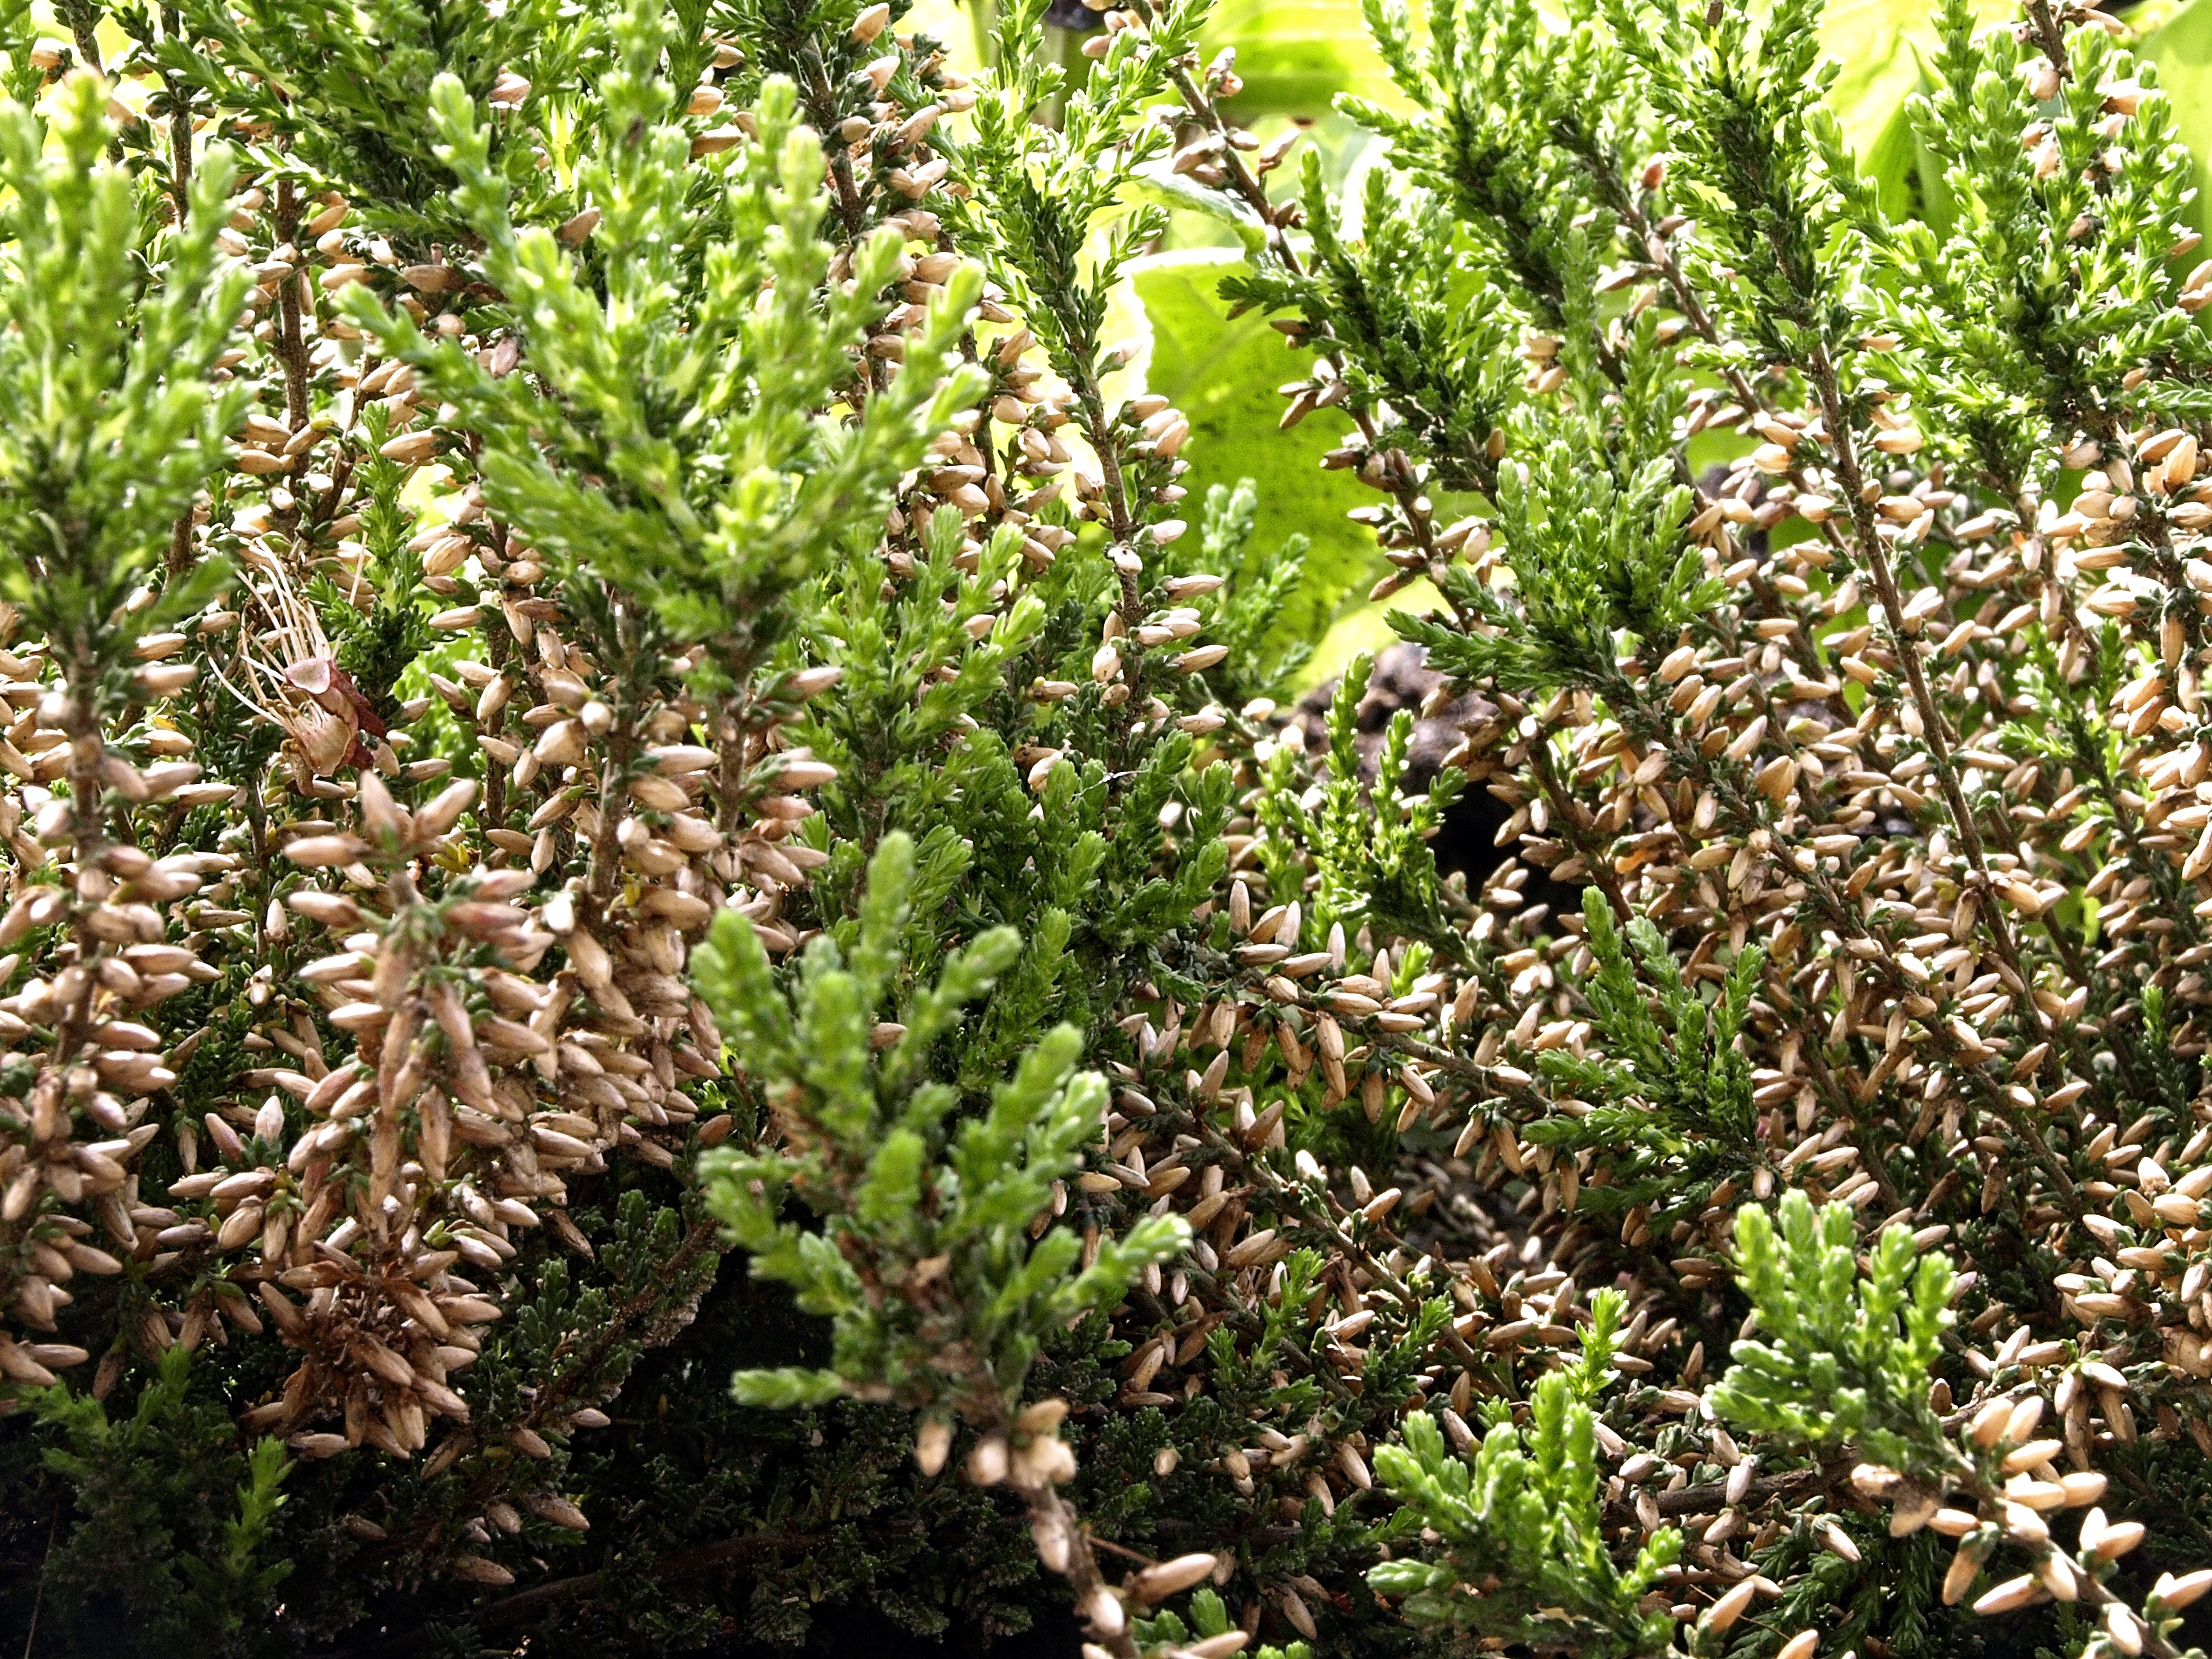
tree, nature, blossom, structure, plant, leaf, flower, bloom, green, herb, produce, macro, evergreen, botany, garden, pink, close, flora, wildflower, flowers, shrub, flower garden, heather, erica, erika, flowering plant, calluna, woody plant, land plant